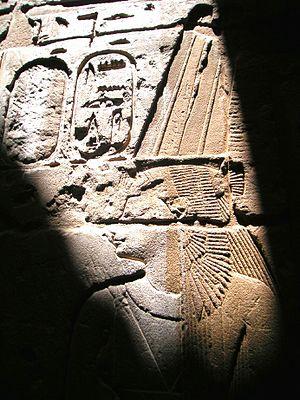
Relief représentant la divine adoratrice d'Amon Amenirdis I. Le cartouche martelé est celui de son père Kachta - Médinet Habou - XXVe dynastie égyptienne
Amenardis Iʳᵉ est divine adoratrice d'Amon de -740 à -720 sous la XXVᵉ dynastie.